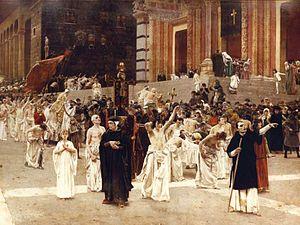
Carl von Marr, né à Milwaukee le 14 février 1858 et mort à Munich le 10 juillet 1936, est un peintre américain d'ascendance allemande.